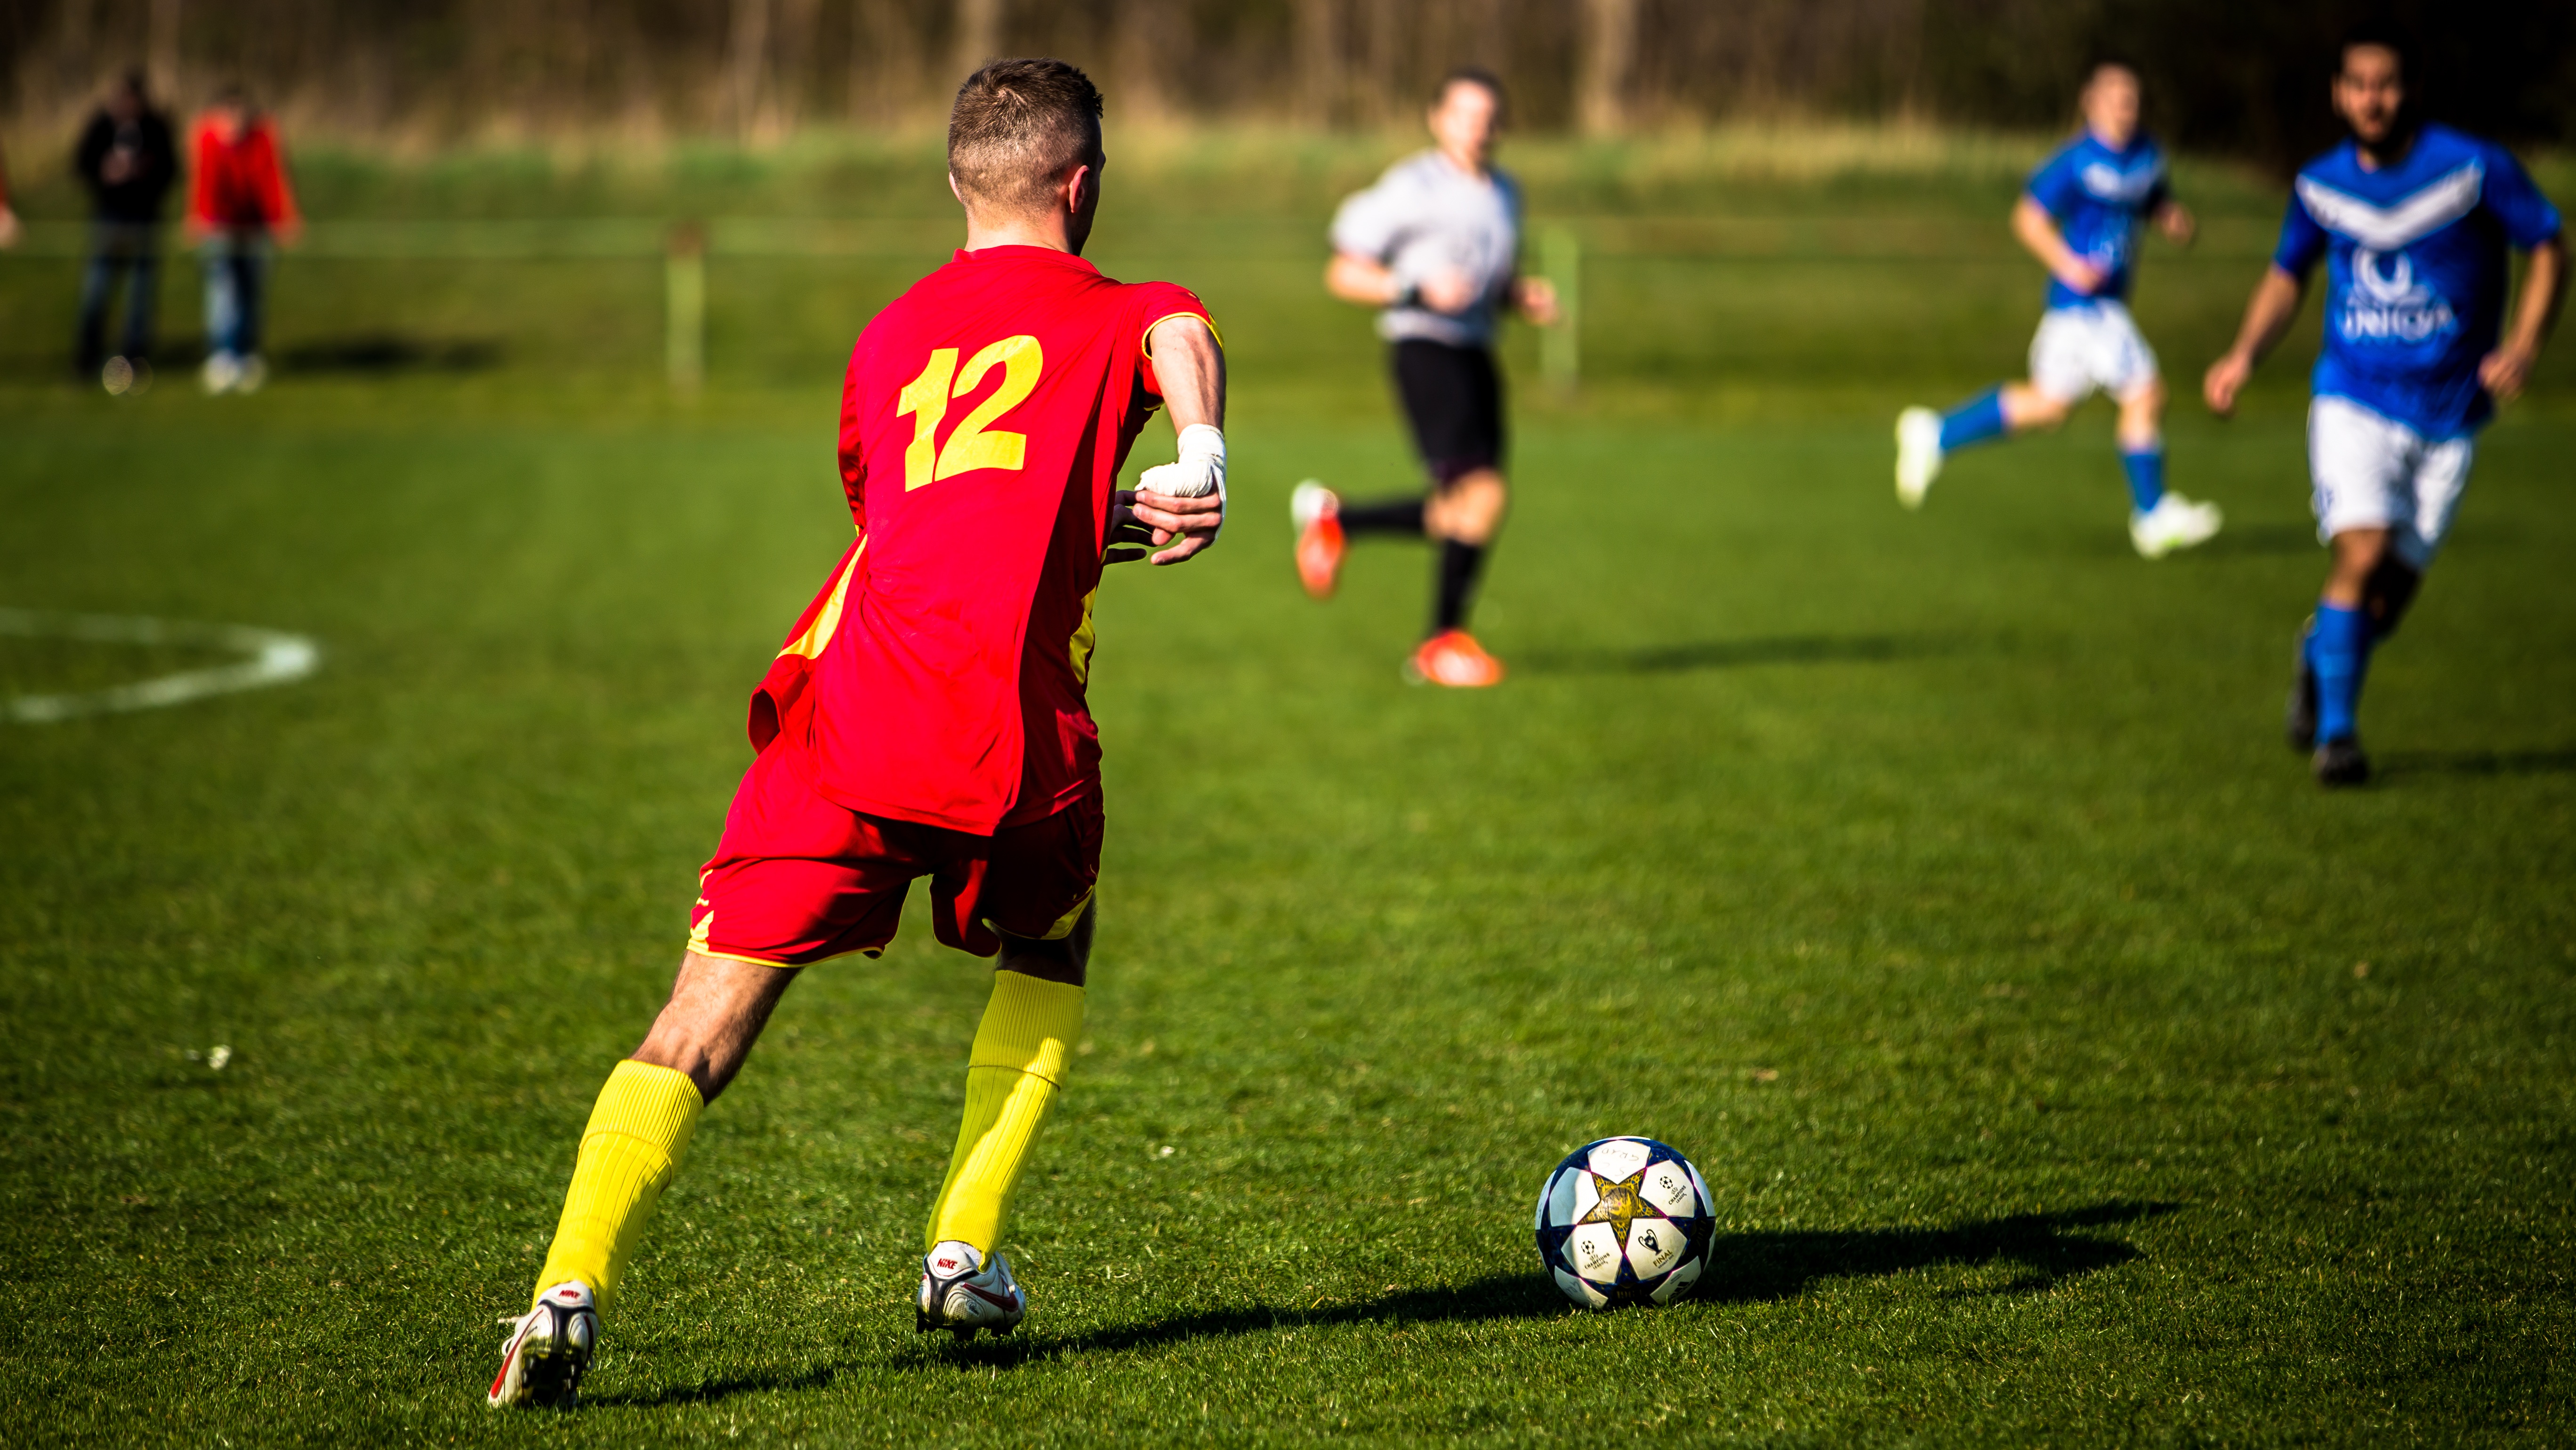
sport, soccer, football, stadium, player, football pitch, team, dress, sports, ball, shoot, rush, clip, duel, tackle, kicker, ball sports, soccer shoes, football player, football match, ball game, sports ground, playing field, footballs, viewers, fire doors, team sport, fielder, opponents, footballers, shin saver, football boots, sport venue, competition event, fussball dress